Offstein

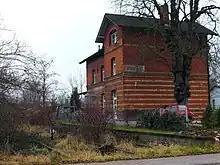
Former Offstein railway station with disused tracks

Offstein in the Wonnegau is an "Ortsgemeinde" – a municipality belonging to a "Verbandsgemeinde", a kind of collective municipality – in the Alzey-Worms district in Rhineland-Palatinate, Germany.